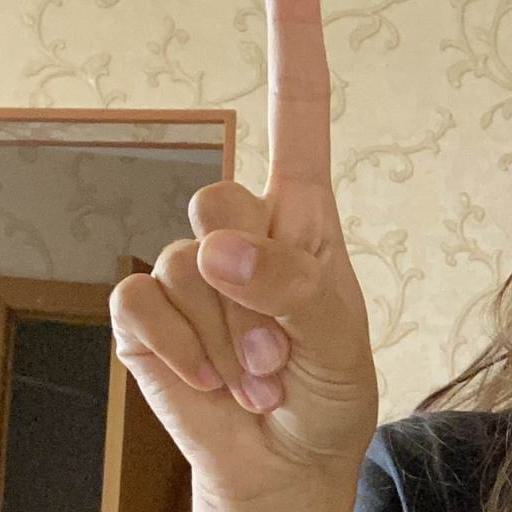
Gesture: one